Concrete shell

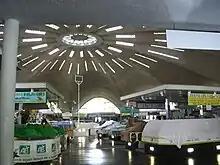
Royan Central Market.

A concrete shell, also commonly called thin shell concrete structure, is a structure composed of a relatively thin shell of concrete, usually with no interior columns or exterior buttresses. The shells are most commonly monolithic domes, but may also take the form of hyperbolic paraboloids, ellipsoids, cylindrical sections, or some combination thereof. The first concrete shell dates back to the 2nd century.